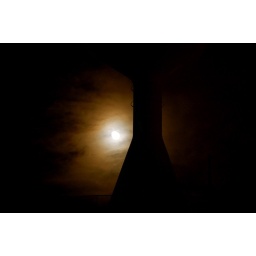
water tower in the moonlight